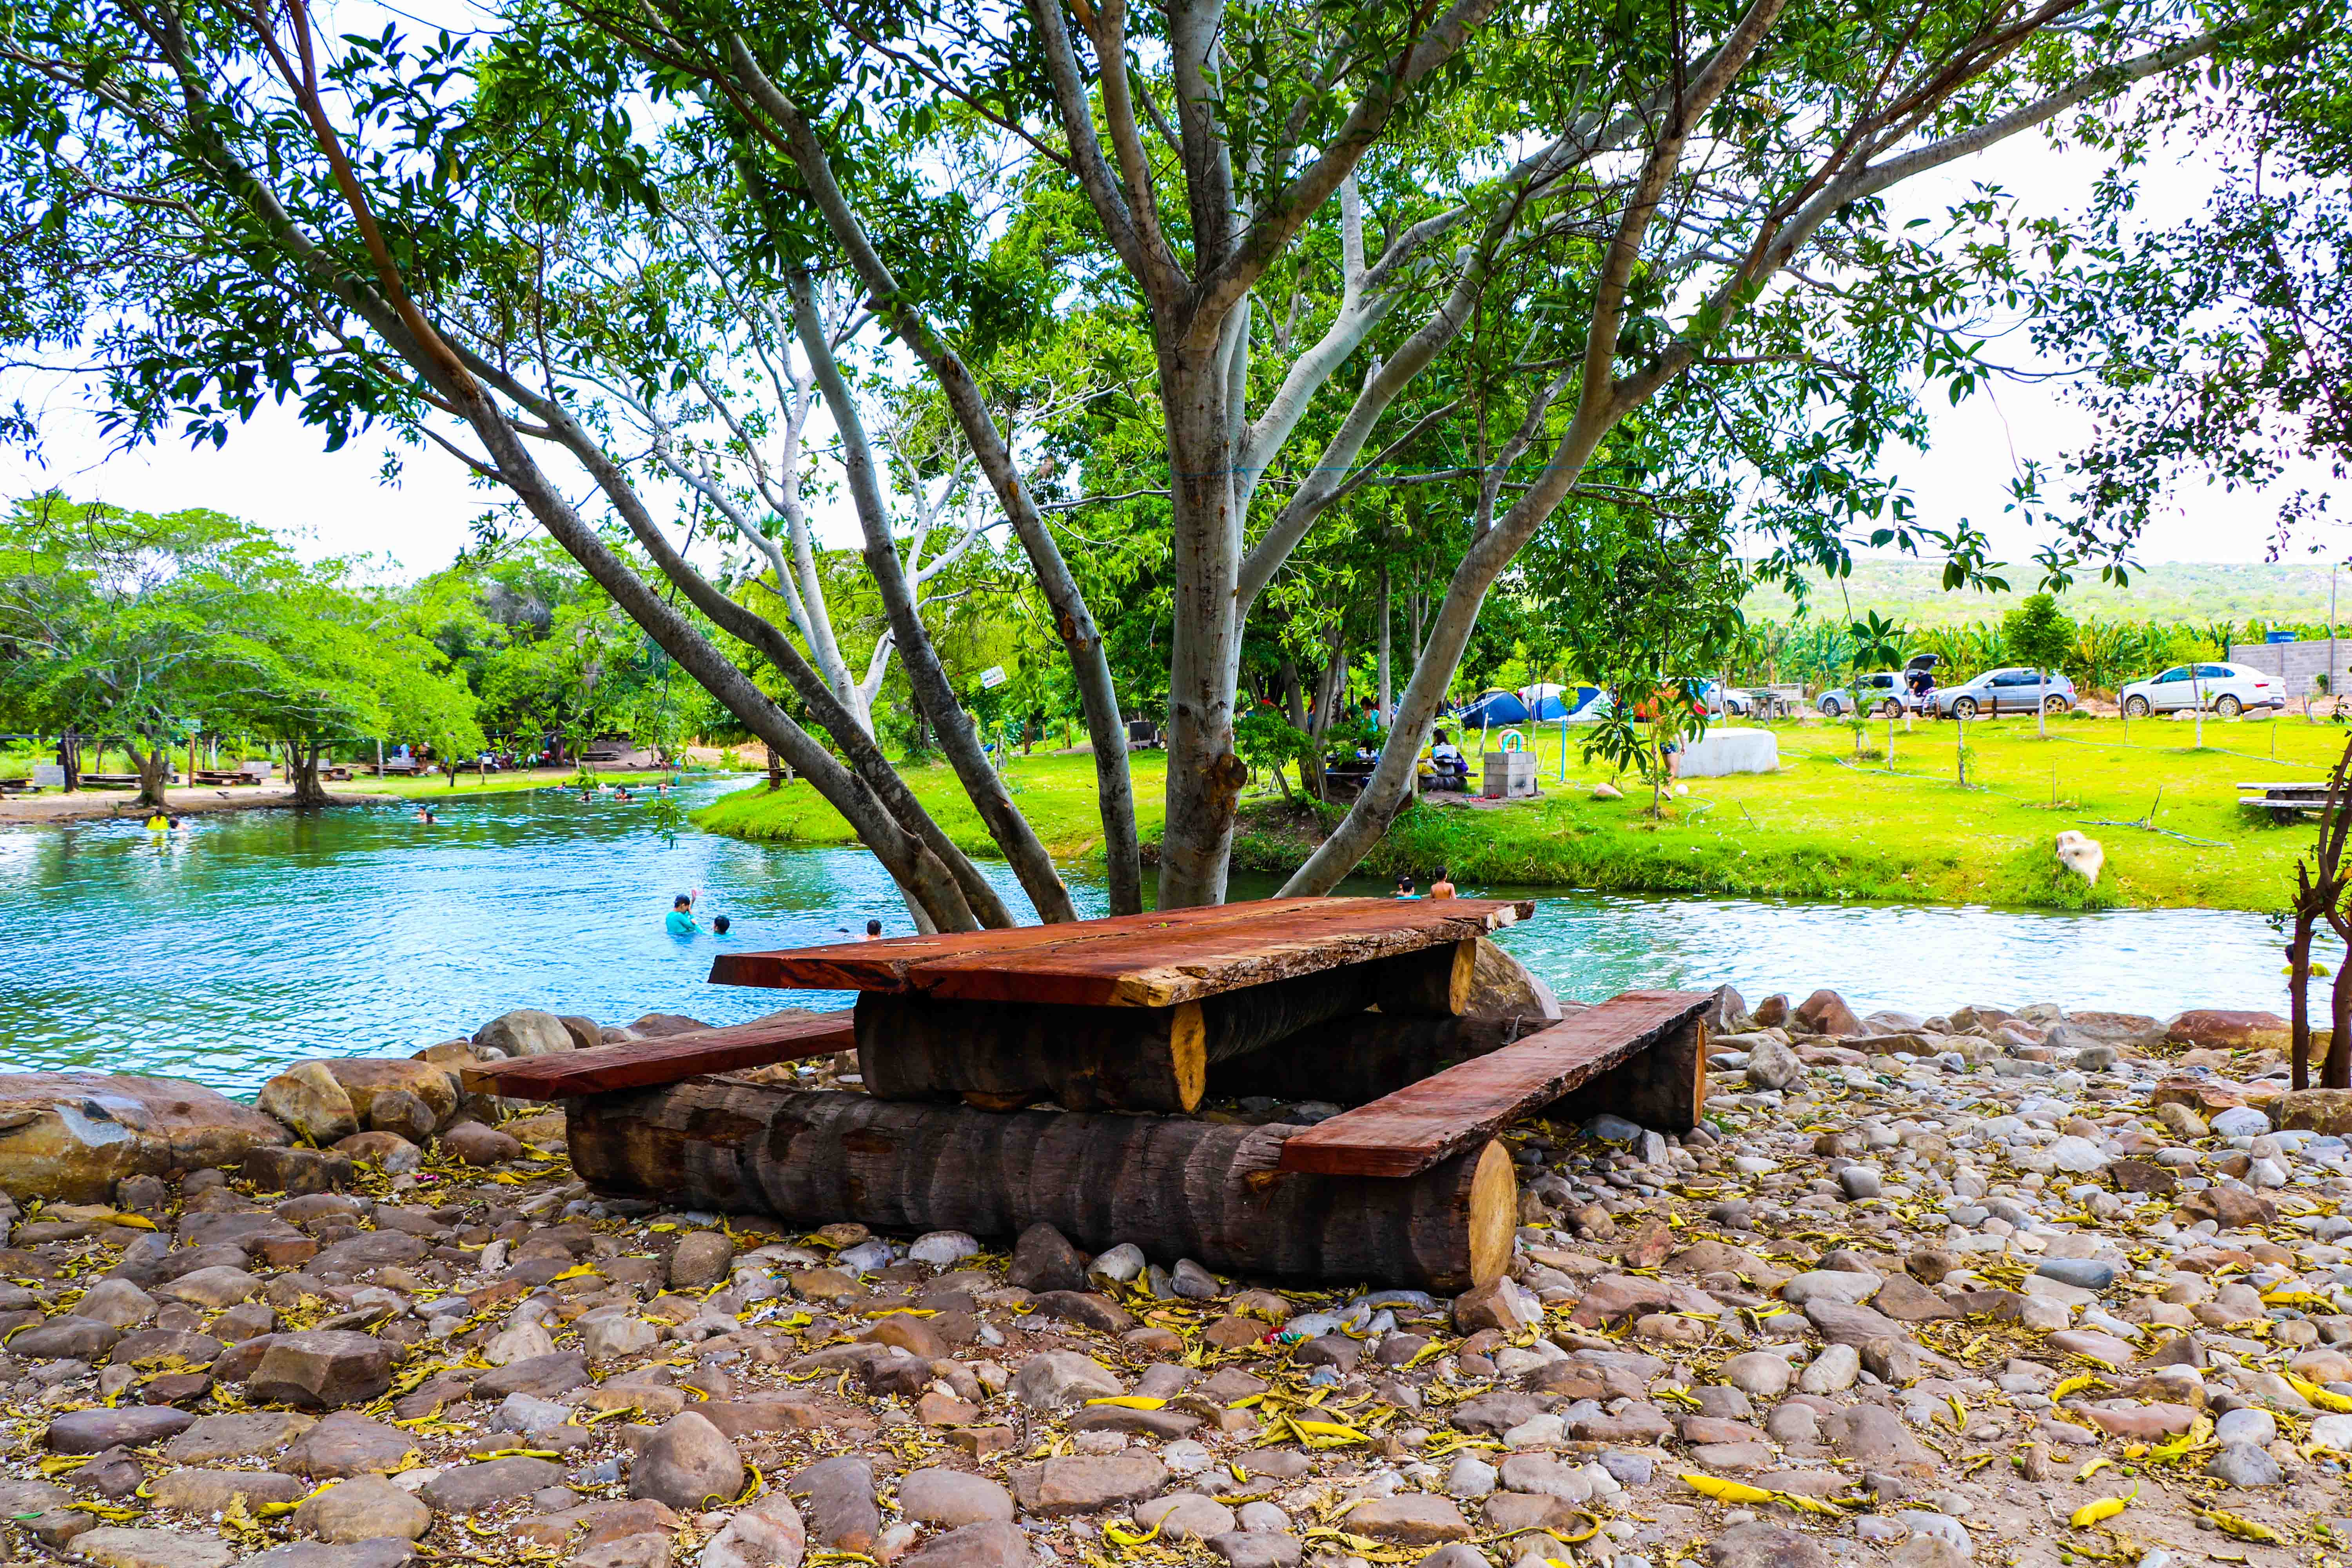
tree, water, plant, leaf, leisure, landscape, outdoor structure, recreation, grass